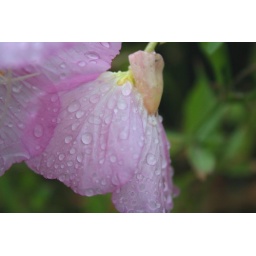
Photos of the flowers around my aunt's house